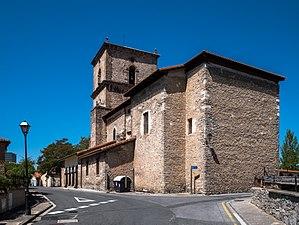
Betoño est un village ou contrée faisant partie de la municipalité de Vitoria-Gasteiz dans la province d'Alava dans la Communauté autonome basque.